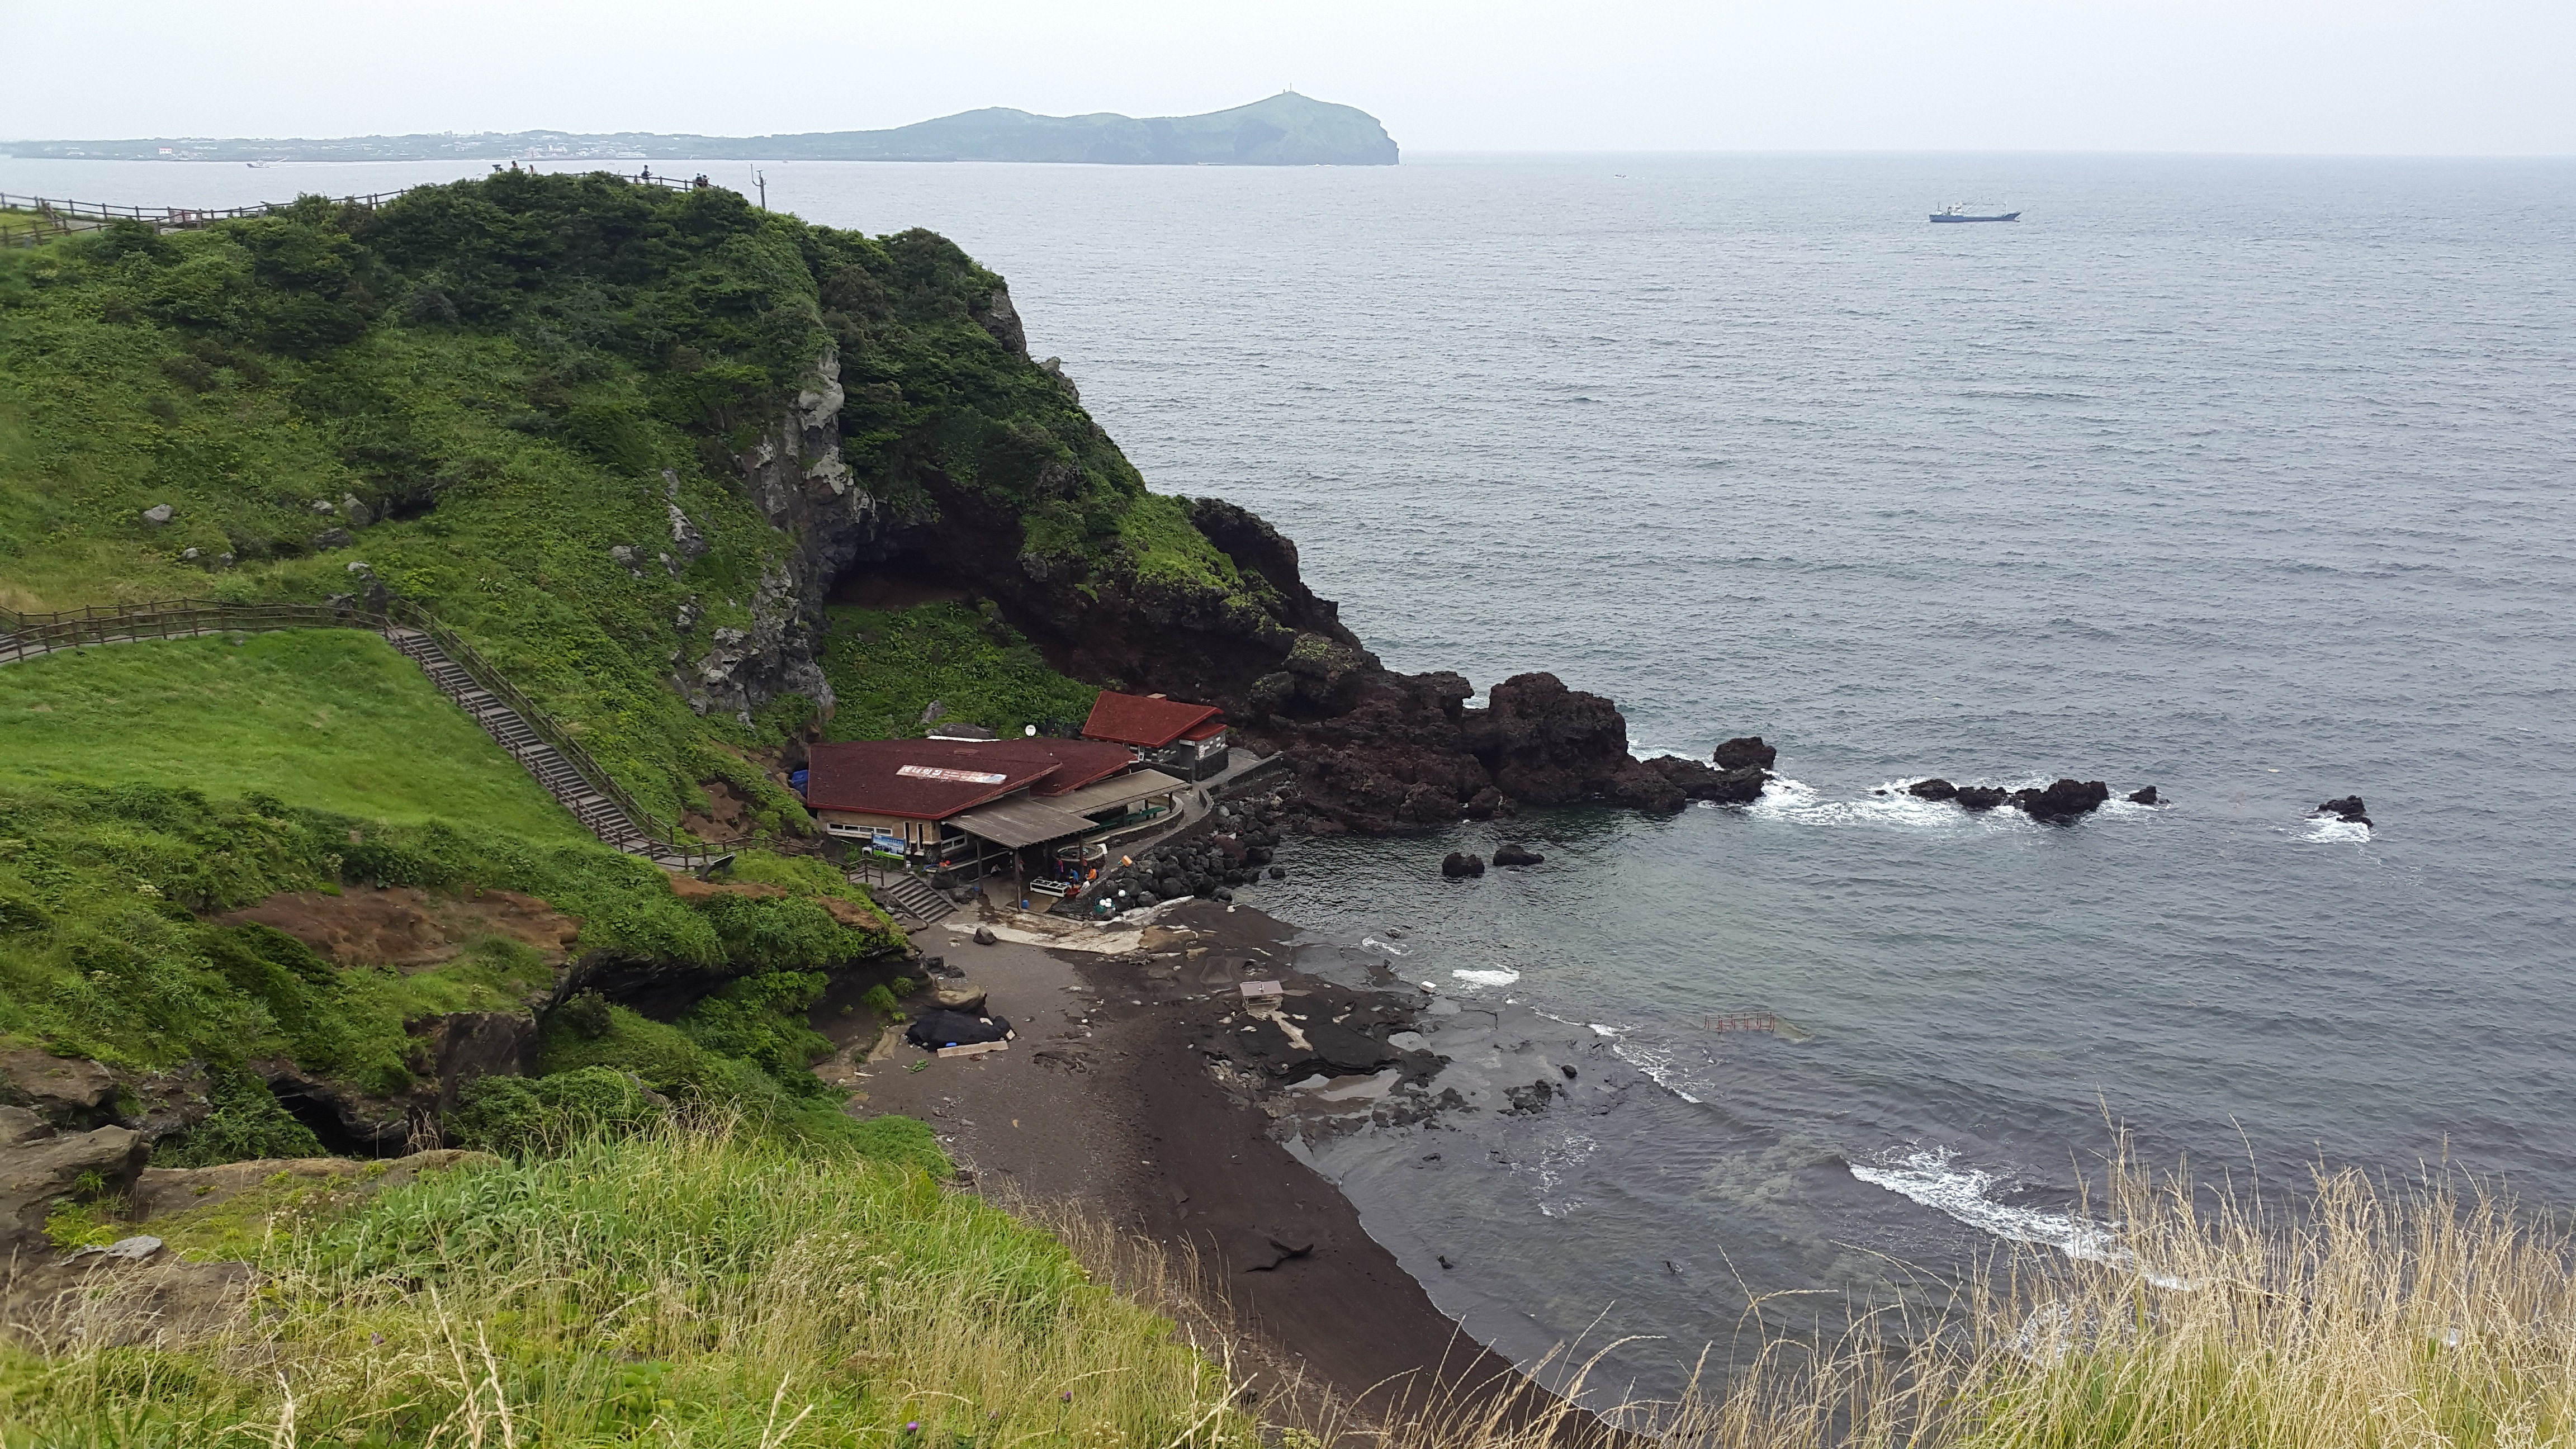
beach, sea, coast, ocean, shore, cliff, cove, bay, terrain, body of water, cape, landform, jeju island, shiroyama hiji peak, sashimi house, geographical feature